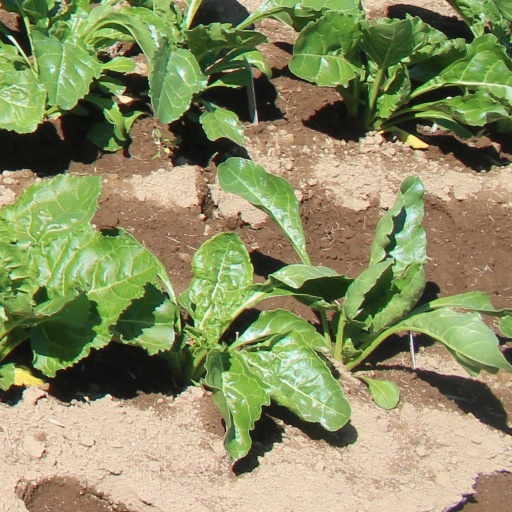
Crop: sugar beet